1996 Russian presidential election

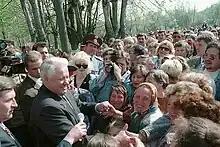
Yeltsin campaigning in the Moscow-region on 7 May 1996

Incumbent Boris Yeltsin ran for re-election as an independent candidate. While his prospects of winning were originally faltering, Yeltsin was able to resuscitate his image and pull off a successful campaign. Yeltsin's original strategy, devised by Oleg Soskovets, involved him pivoting towards the nationalist wing of Russia's politics in order to directly compete for votes with Zyuganov and Zhirinovsky; this strategy was ultimately abandoned in favor of one devised by reformists and British and American consultants. Yeltsin's new campaign strategy was, essentially, to convince voters that they had to choose him as the lesser of two evils. This strategy sought to recast Yeltsin as an individual single-handedly fighting to stave off Communist control. The campaign framed a narrative that portrayed Yeltsin as Russia's best hope for stability. The campaign worked to shift the narrative of the election into a referendum on whether voters wanted to return to their Communist past (with Zyuganov), or continue with reforms (with Yeltsin).